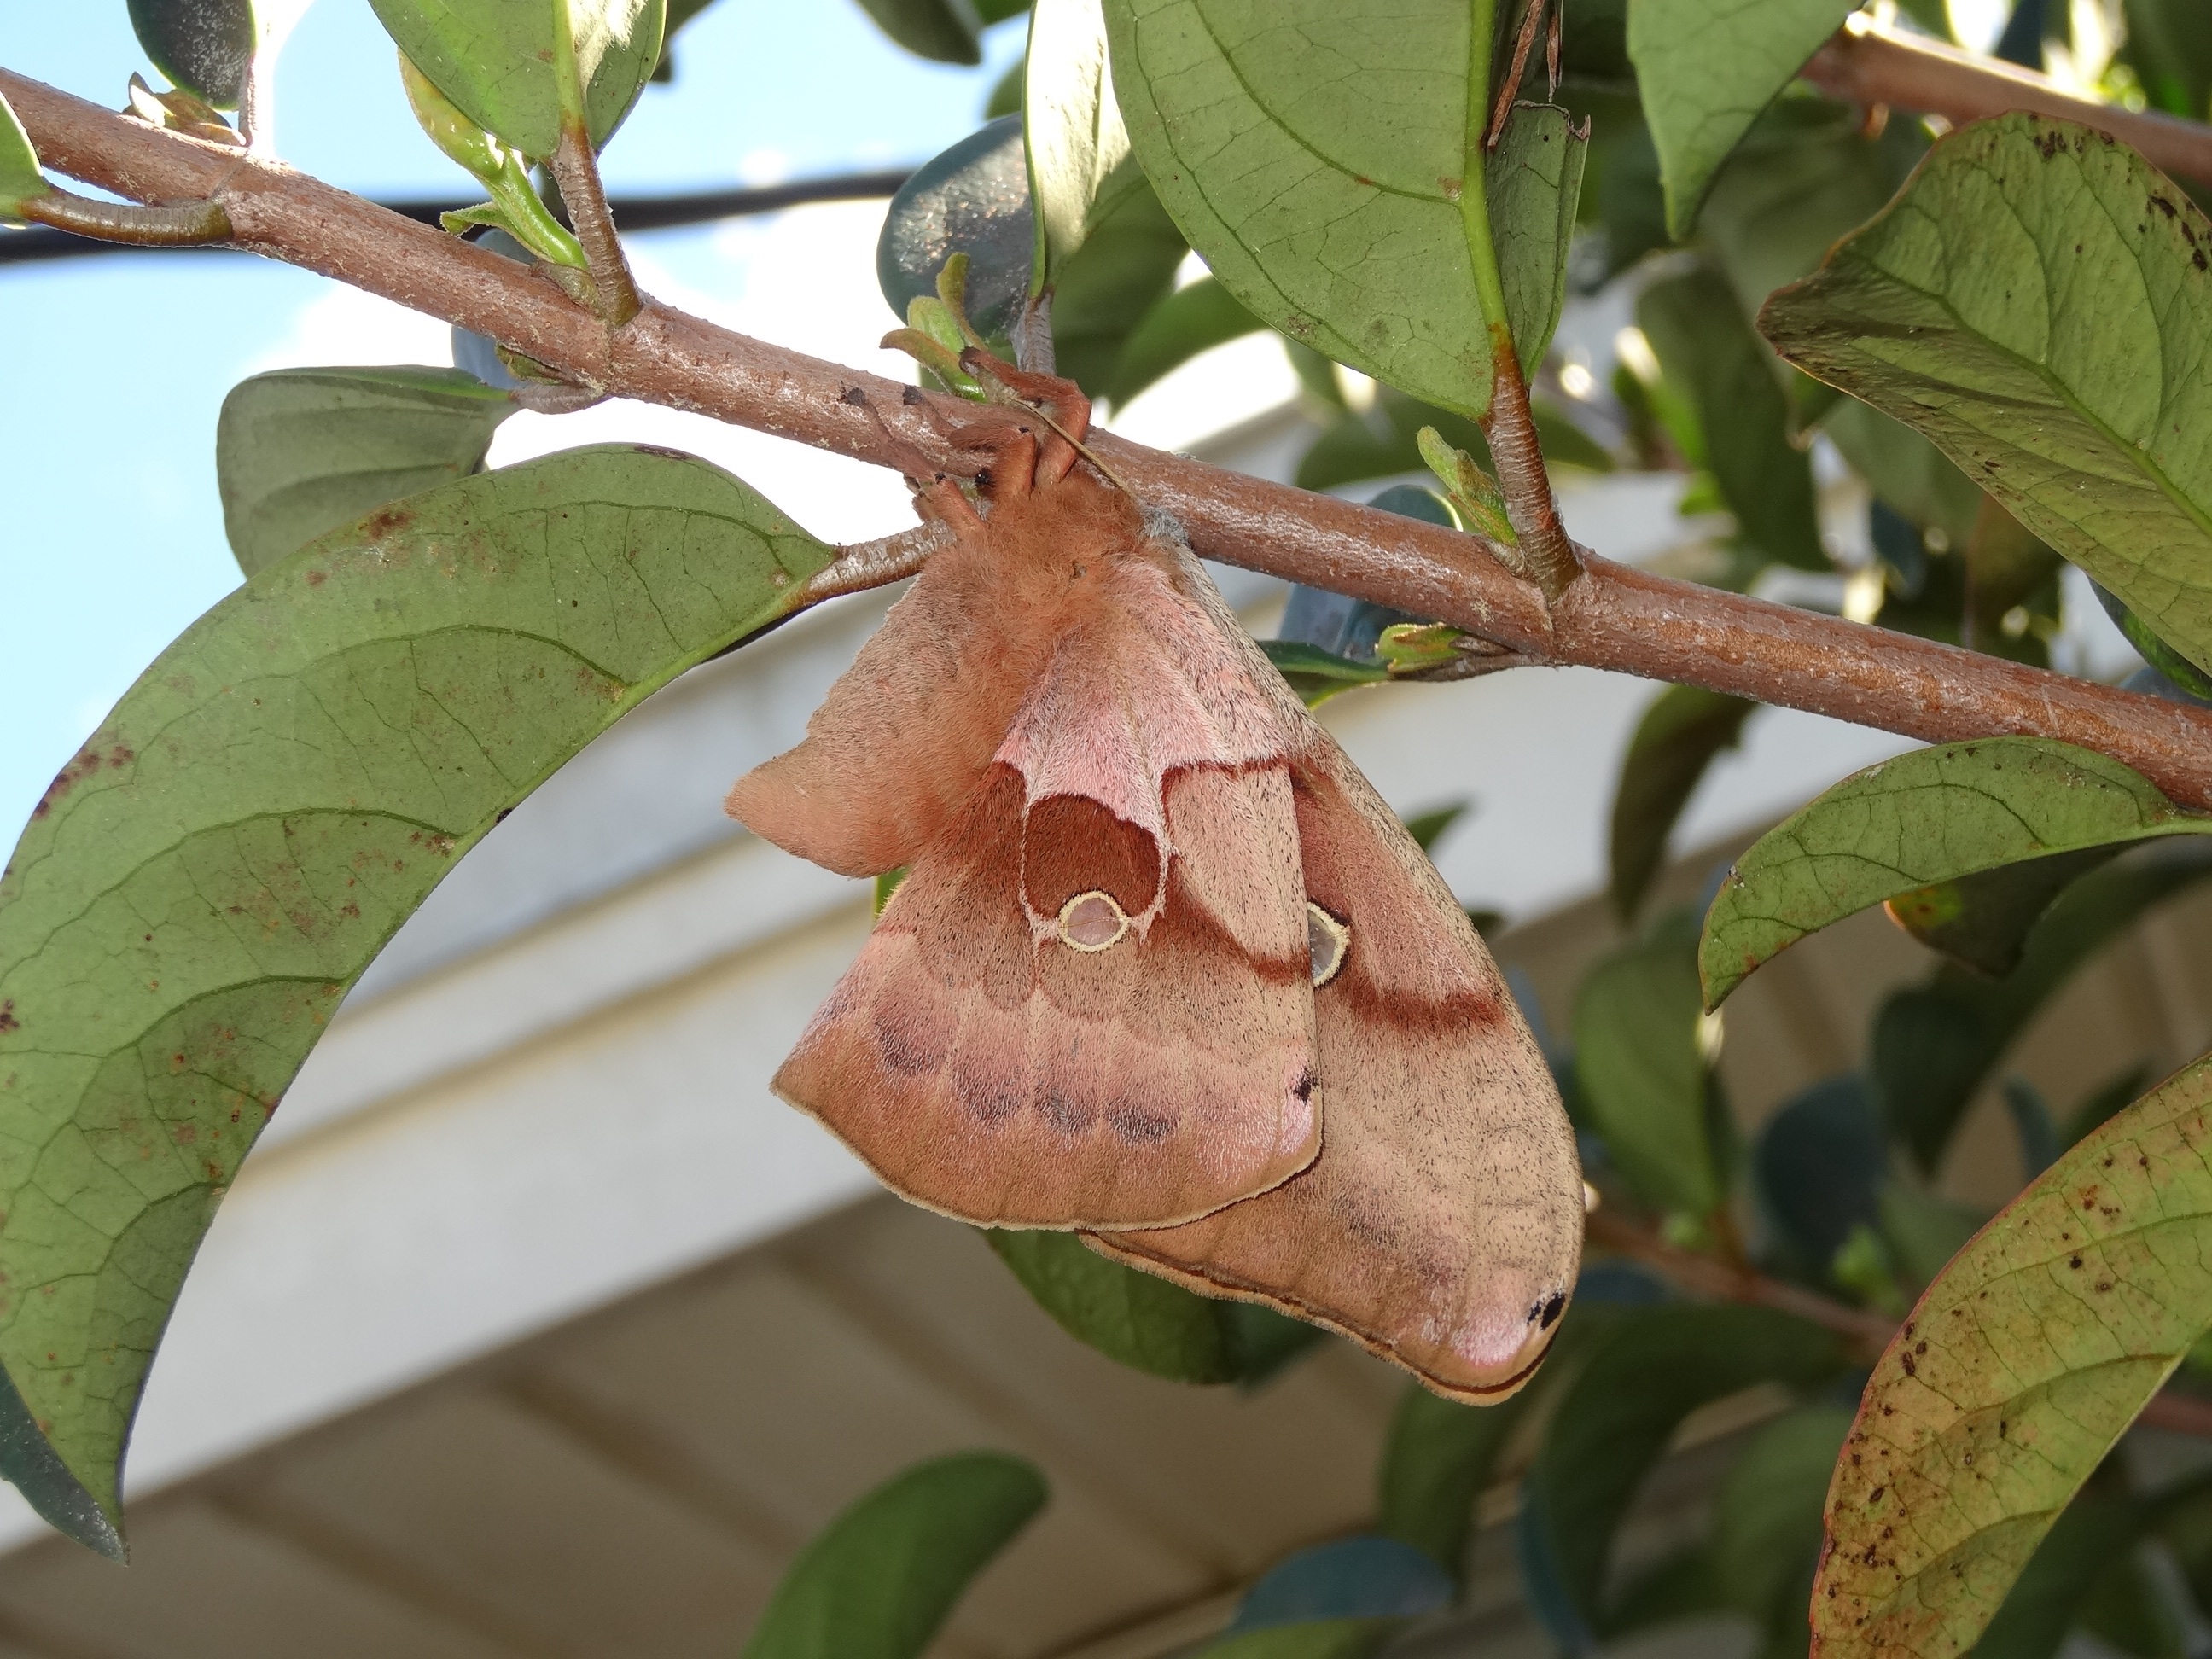
tree, nature, branch, plant, fruit, leaf, flower, summer, food, produce, insect, botany, moth, butterfly, flora, shrub, flowering plant, woody plant, land plant